Afghanistan

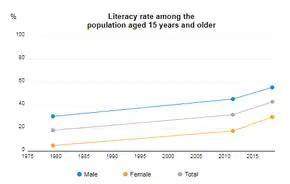
UNESCO Institute of Statistics Afghanistan Literacy Rate among population aged 15+ (1980–2018)

Tourism is a small industry in Afghanistan due to security issues. Nevertheless, some 20,000 foreign tourists visit the country annually as of 2016. In particular an important region for domestic and international tourism is the picturesque Bamyan Valley, which includes lakes, canyons and historical sites, helped by the fact it is in a safe area away from insurgent activity. Smaller numbers visit and trek in regions such as the Wakhan Valley, which is also one of the world's most remote communities. From the late 1960s onwards, Afghanistan was a popular stop on the famous hippie trail, attracting many Europeans and Americans. Coming from Iran, the trail traveled through various Afghan provinces and cities including Herat, Kandahar and Kabul before crossing to northern Pakistan, northern India, and Nepal. Tourism peaked in 1977, the year before the start of political instability and armed conflict.